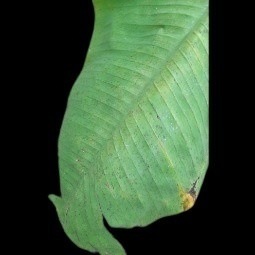
Label: Magnesium